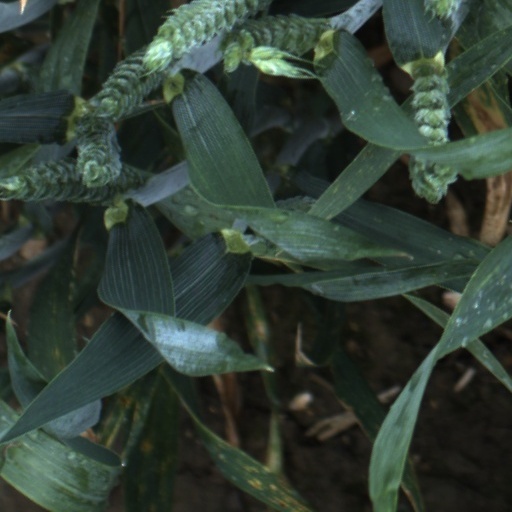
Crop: wheat